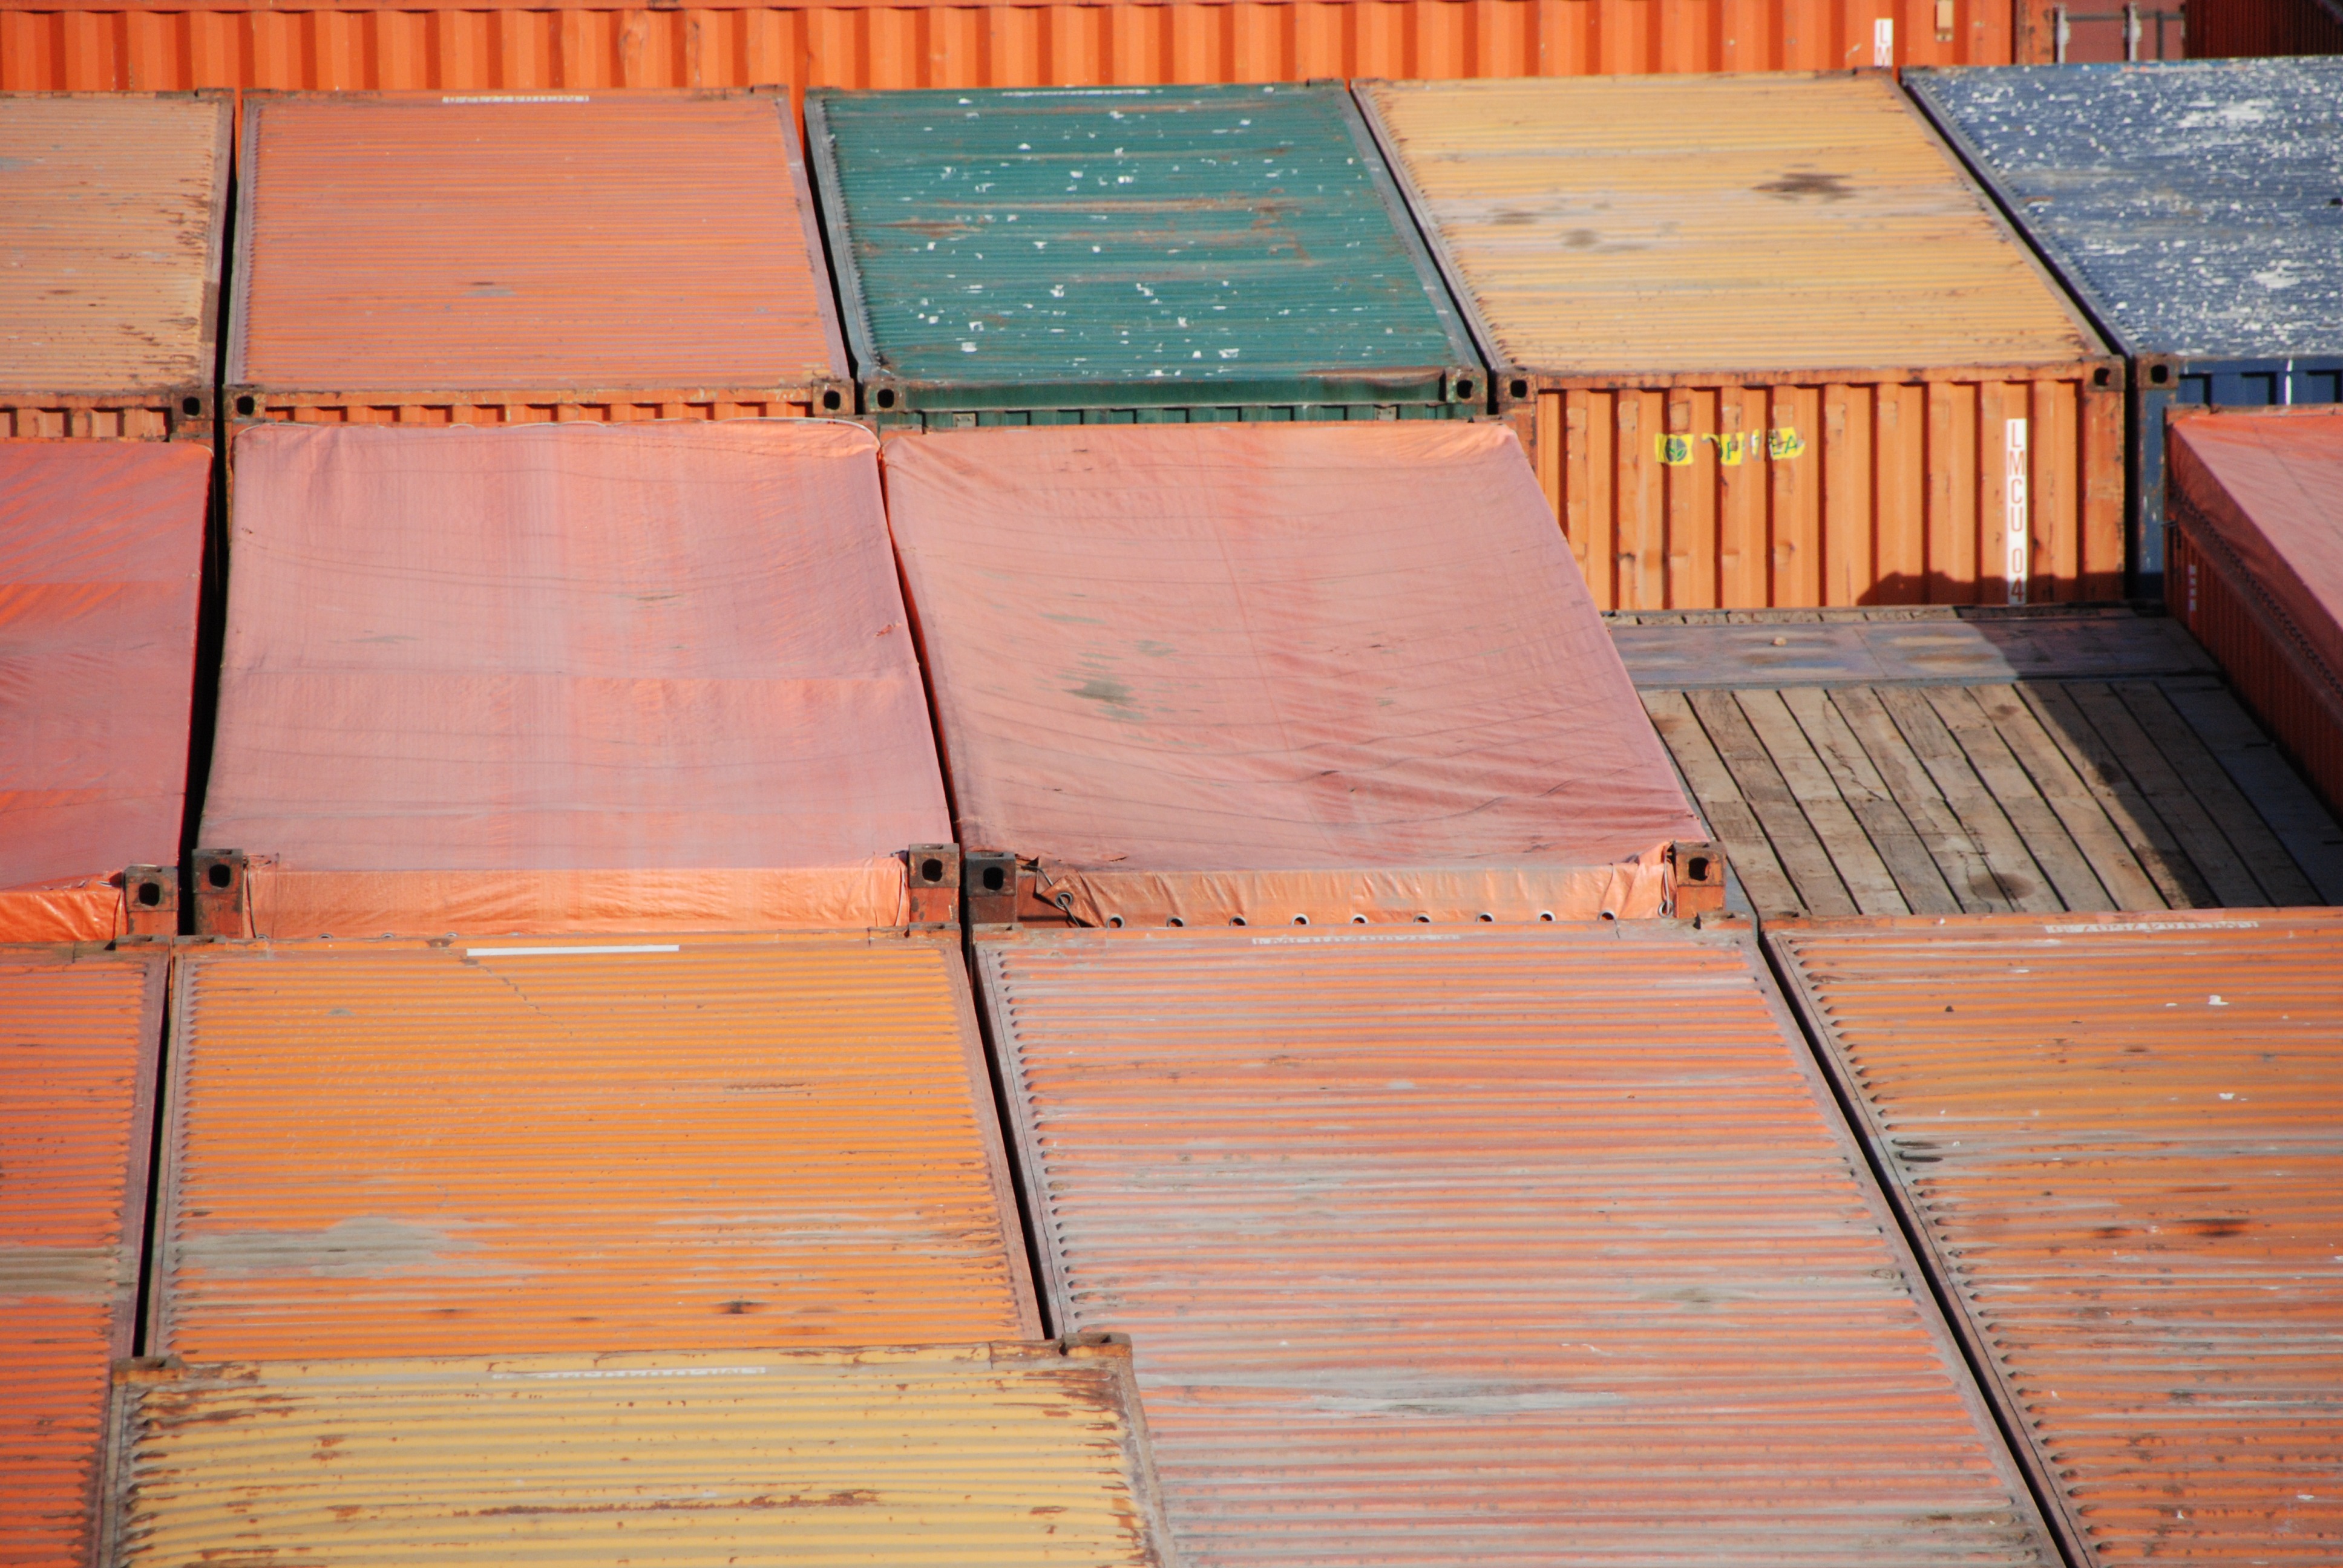
wood, floor, roof, lumber, container, hardwood, containers, castellon, flooring, orange color, plywood, wood flooring, maritime transport, outdoor structure, laminate flooring, wood stain